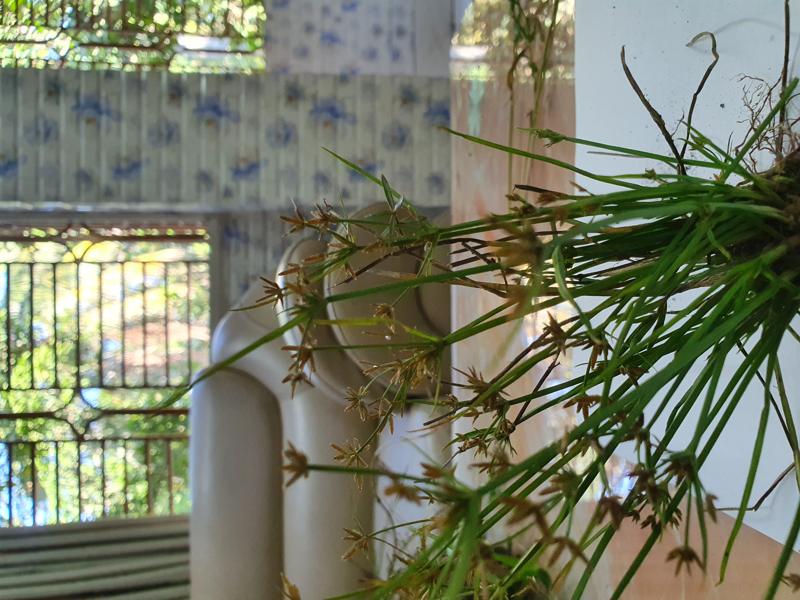
Weed species: Cyperus ochraceus